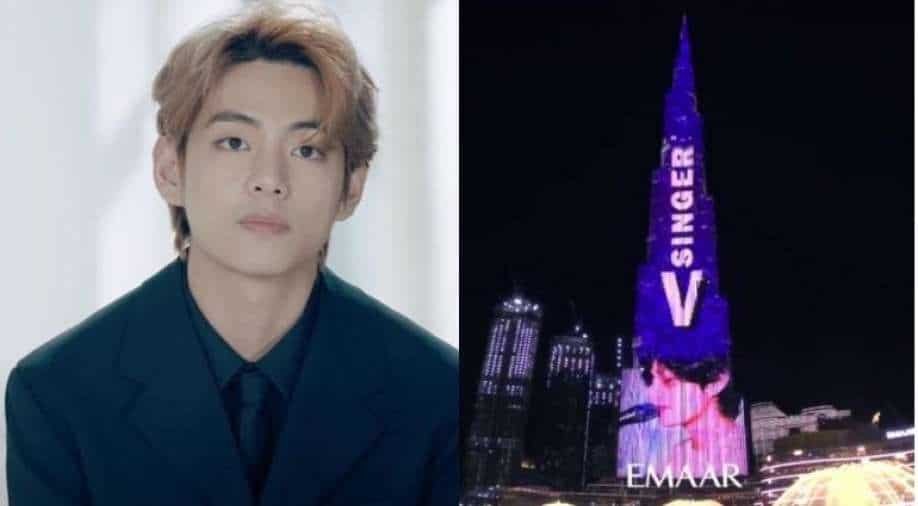
Landmark: Burj Khalifa